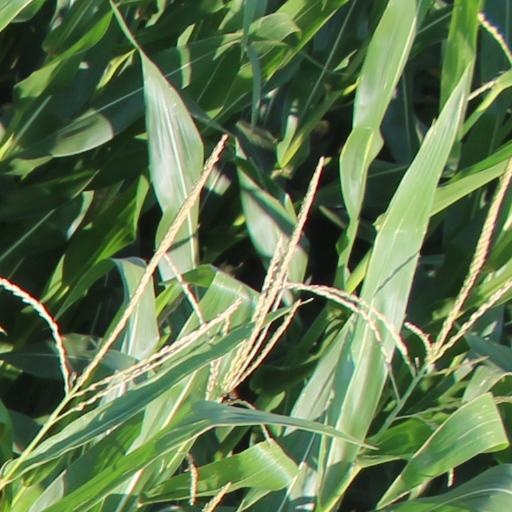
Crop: maize; corn